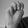
ASL letter: M